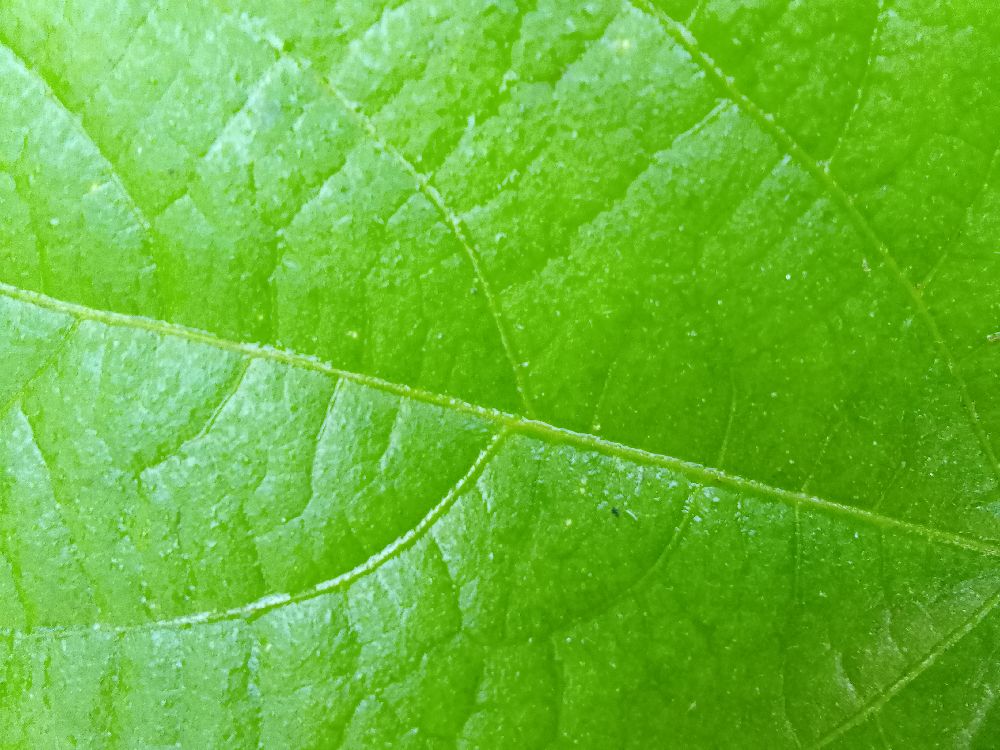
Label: healthy